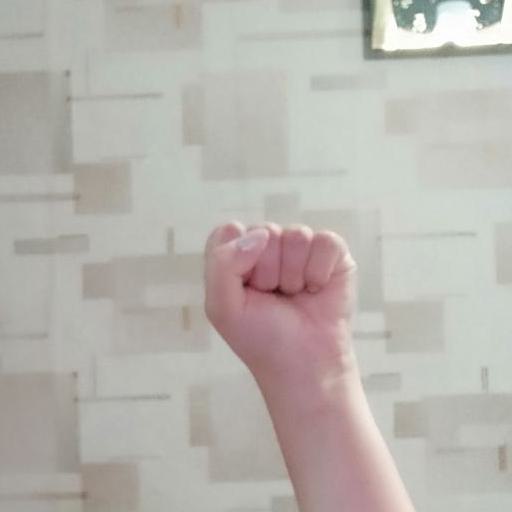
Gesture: fist